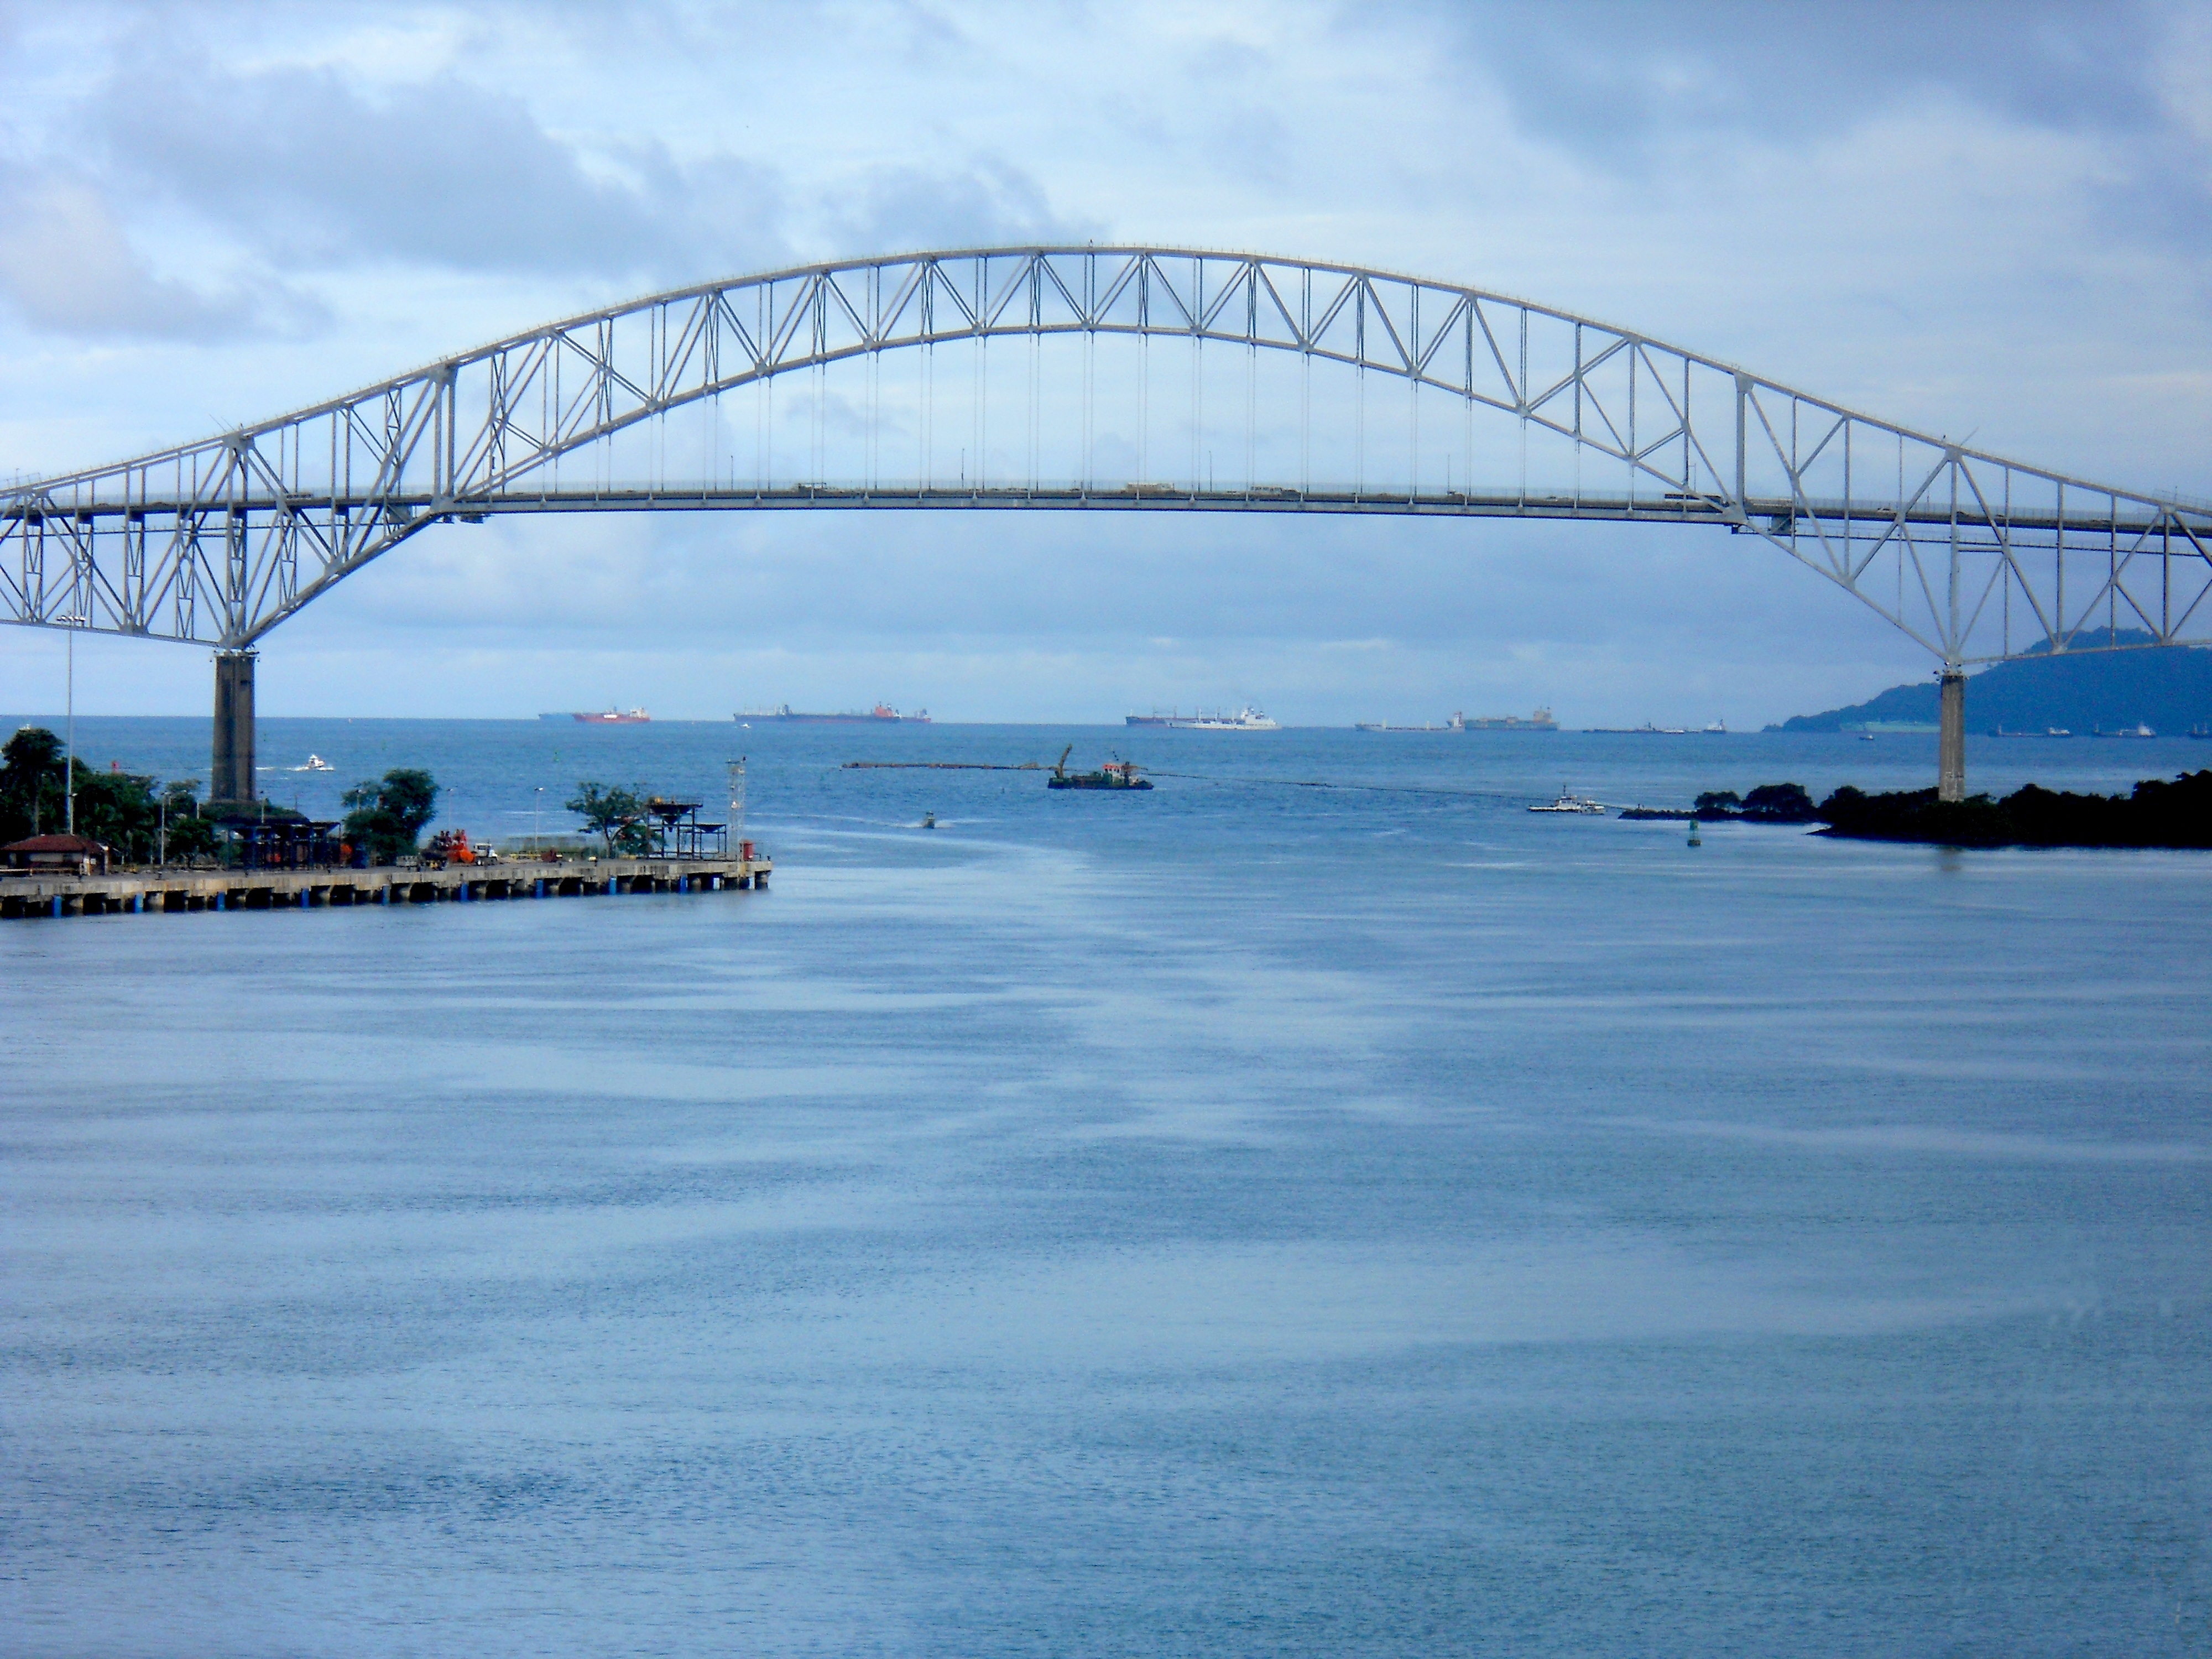
sea, coast, water, nature, ocean, sky, bridge, river, reflection, vehicle, bay, channel, nonbuilding structure